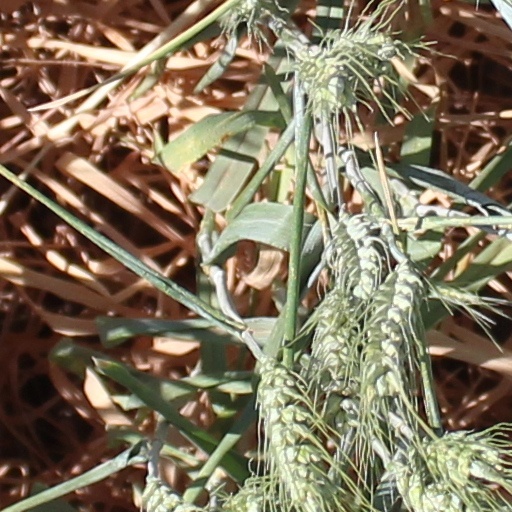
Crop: wheat